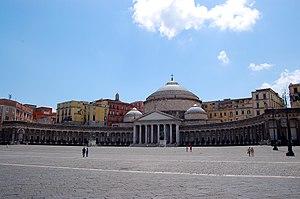
Les places de Naples ont une valeur artistique, historique, architecturale et touristique remarquable ; leur histoire accompagne celle de la ville depuis des siècles, elles ont toujours fait partie intégrante de la vie urbaine, des marchés ou des grands événements publics et politiques : elles constituent un élément de charme supplémentaire de la ville.